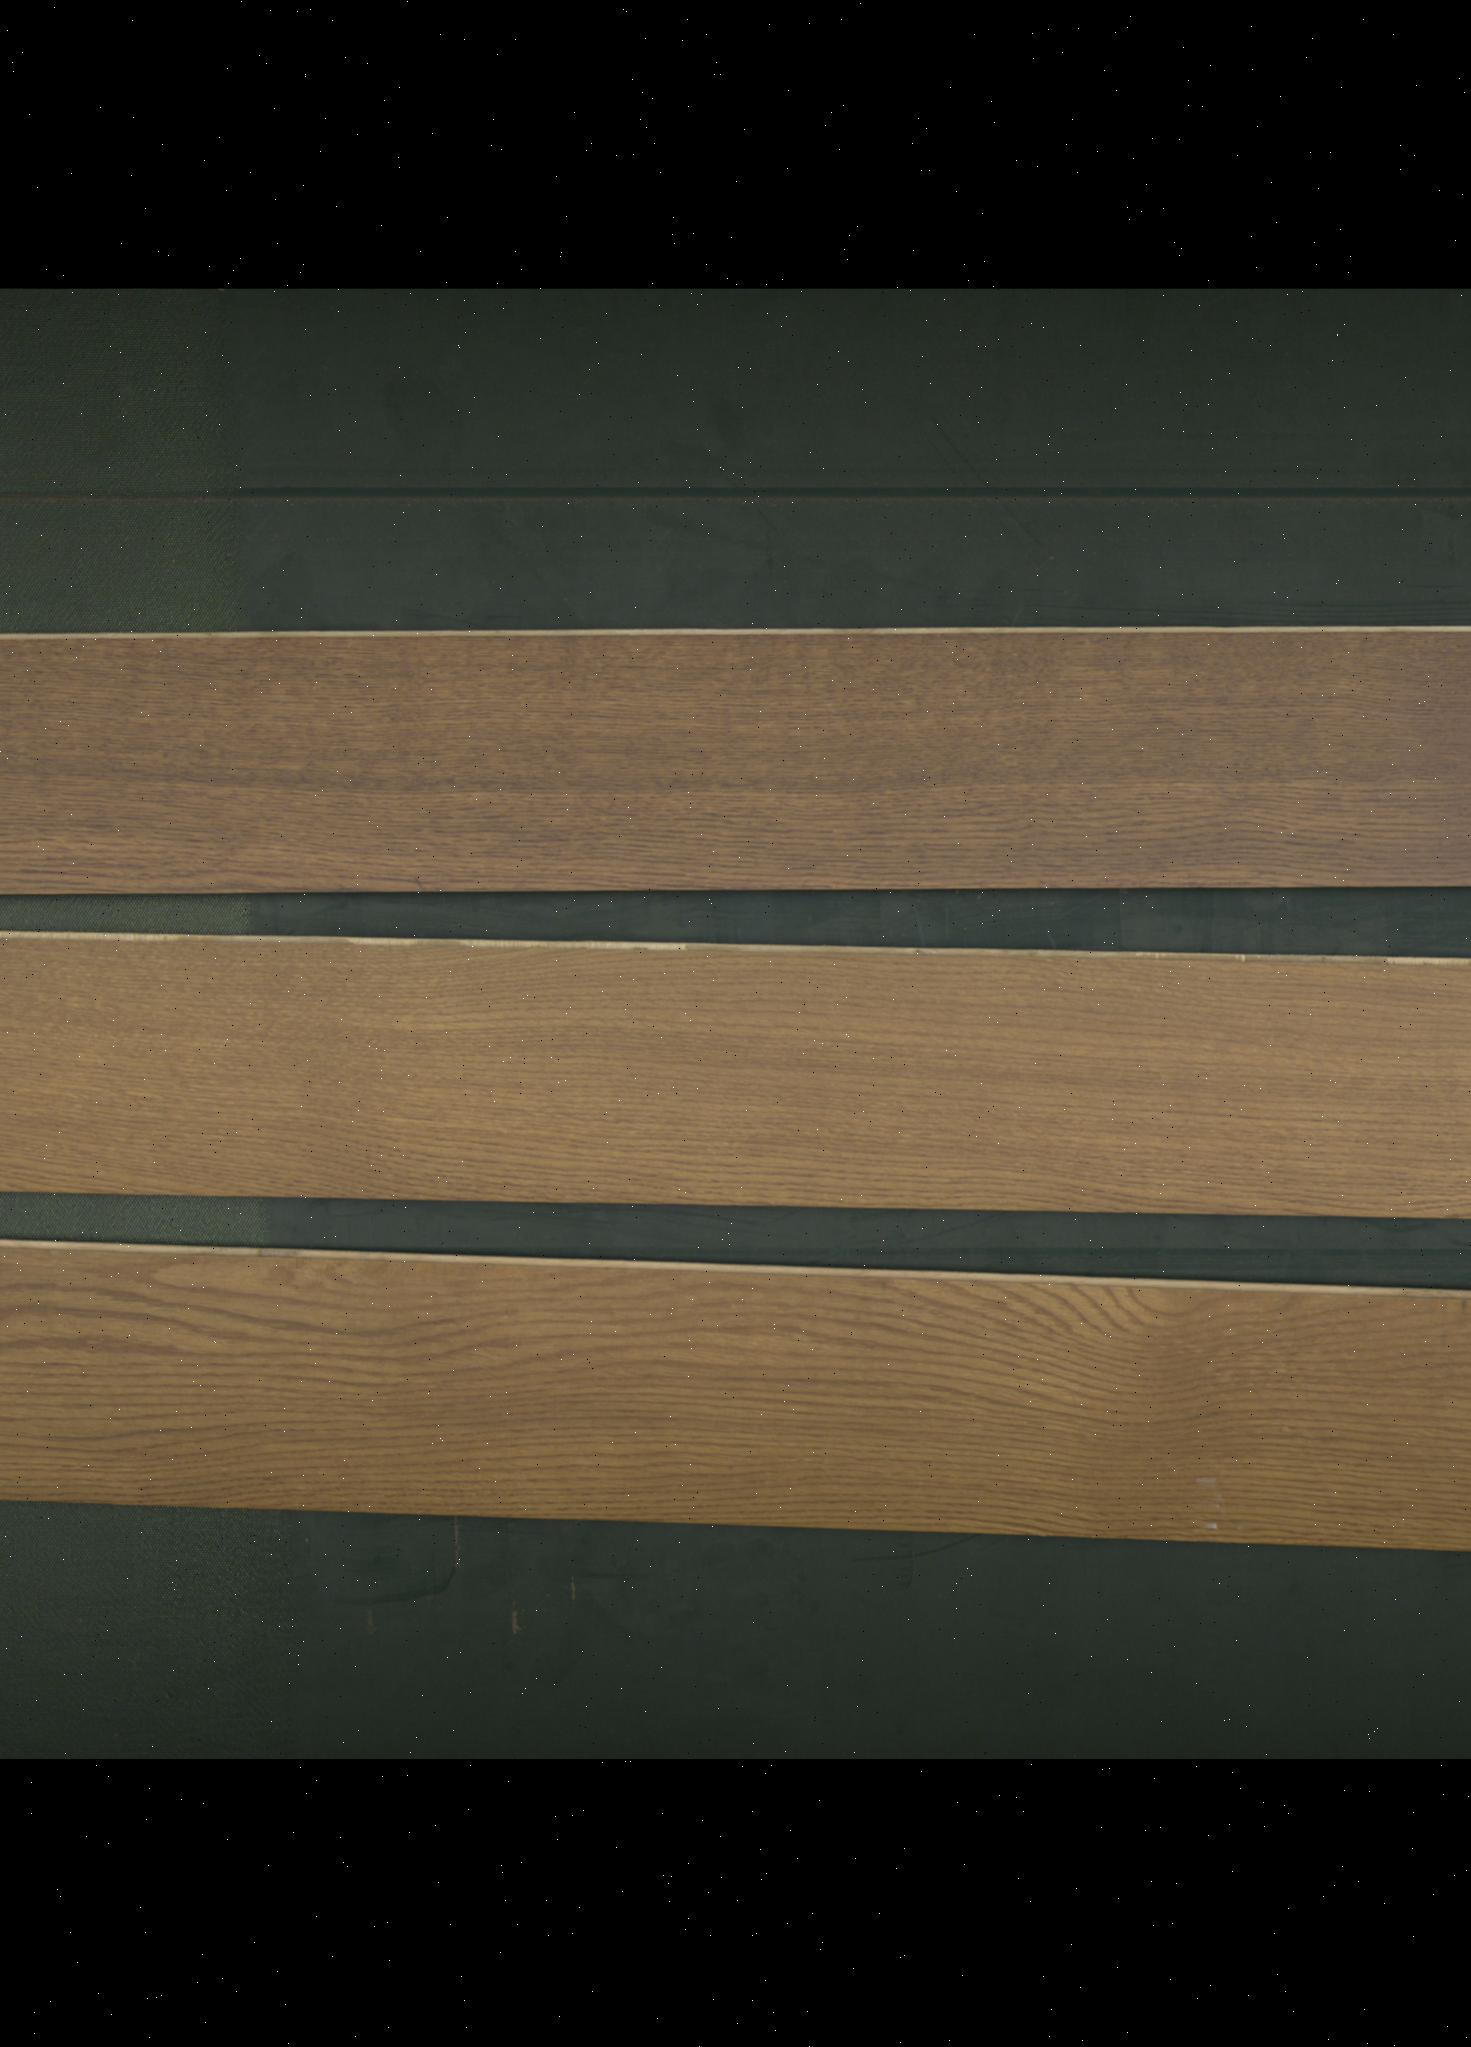
Label: mixers